Ron Hickman

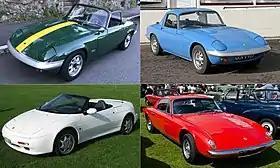
Four Lotus Elans: Elan S3, Elan S4, M100 Elan, Elan +2

In 1954 on arrival in London from South Africa, he was initially employed by a music publisher, but quickly found work at the Ford Motor Company at Dagenham first as a clay modeller and later he helped to style the 105E Ford Anglia.